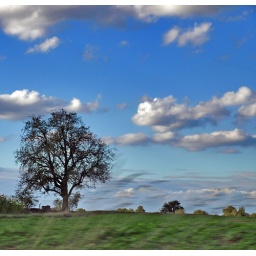
tree under big blue sky